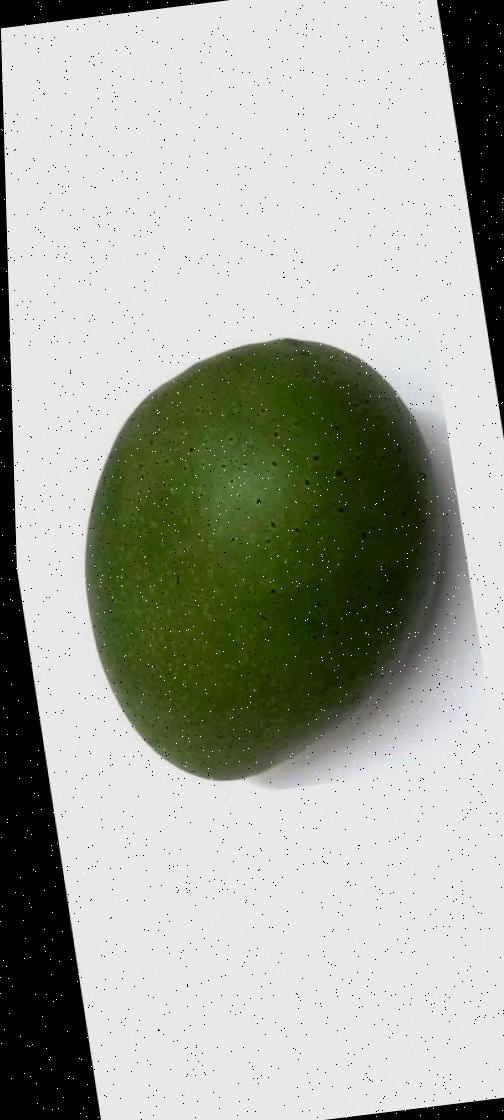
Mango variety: Ashshina Zhinuk